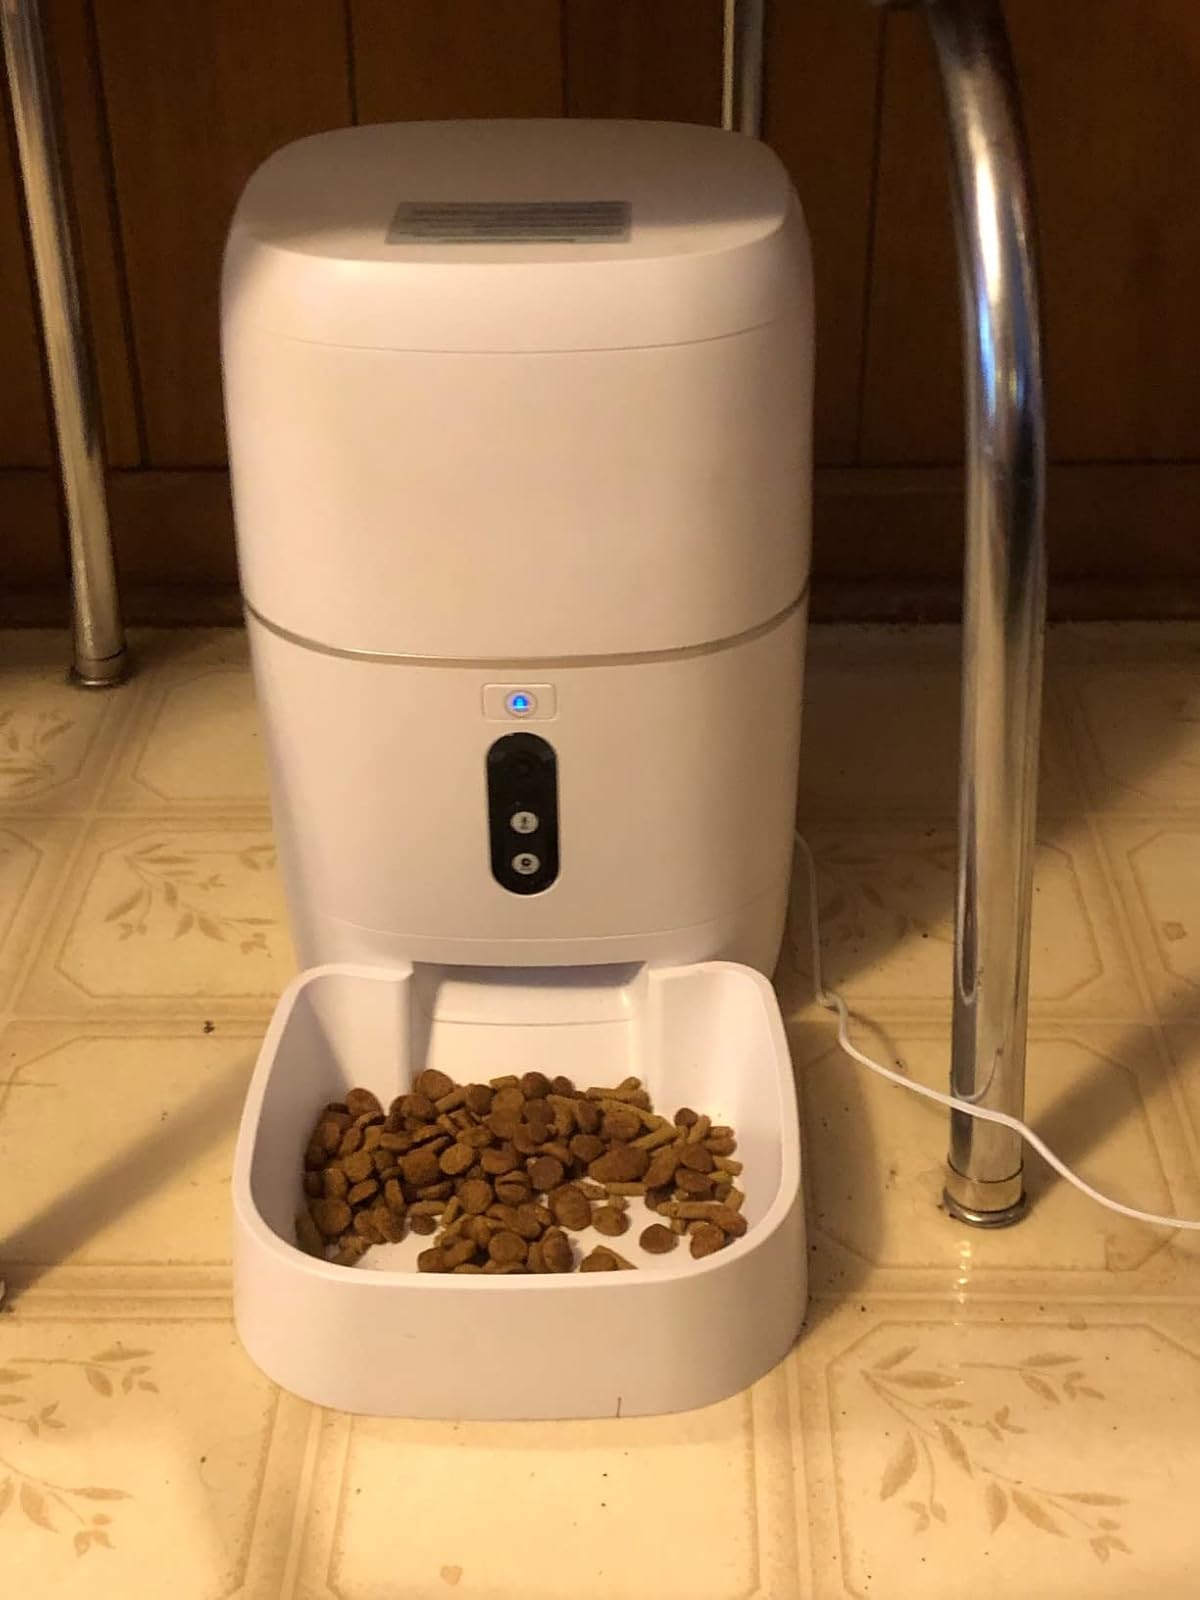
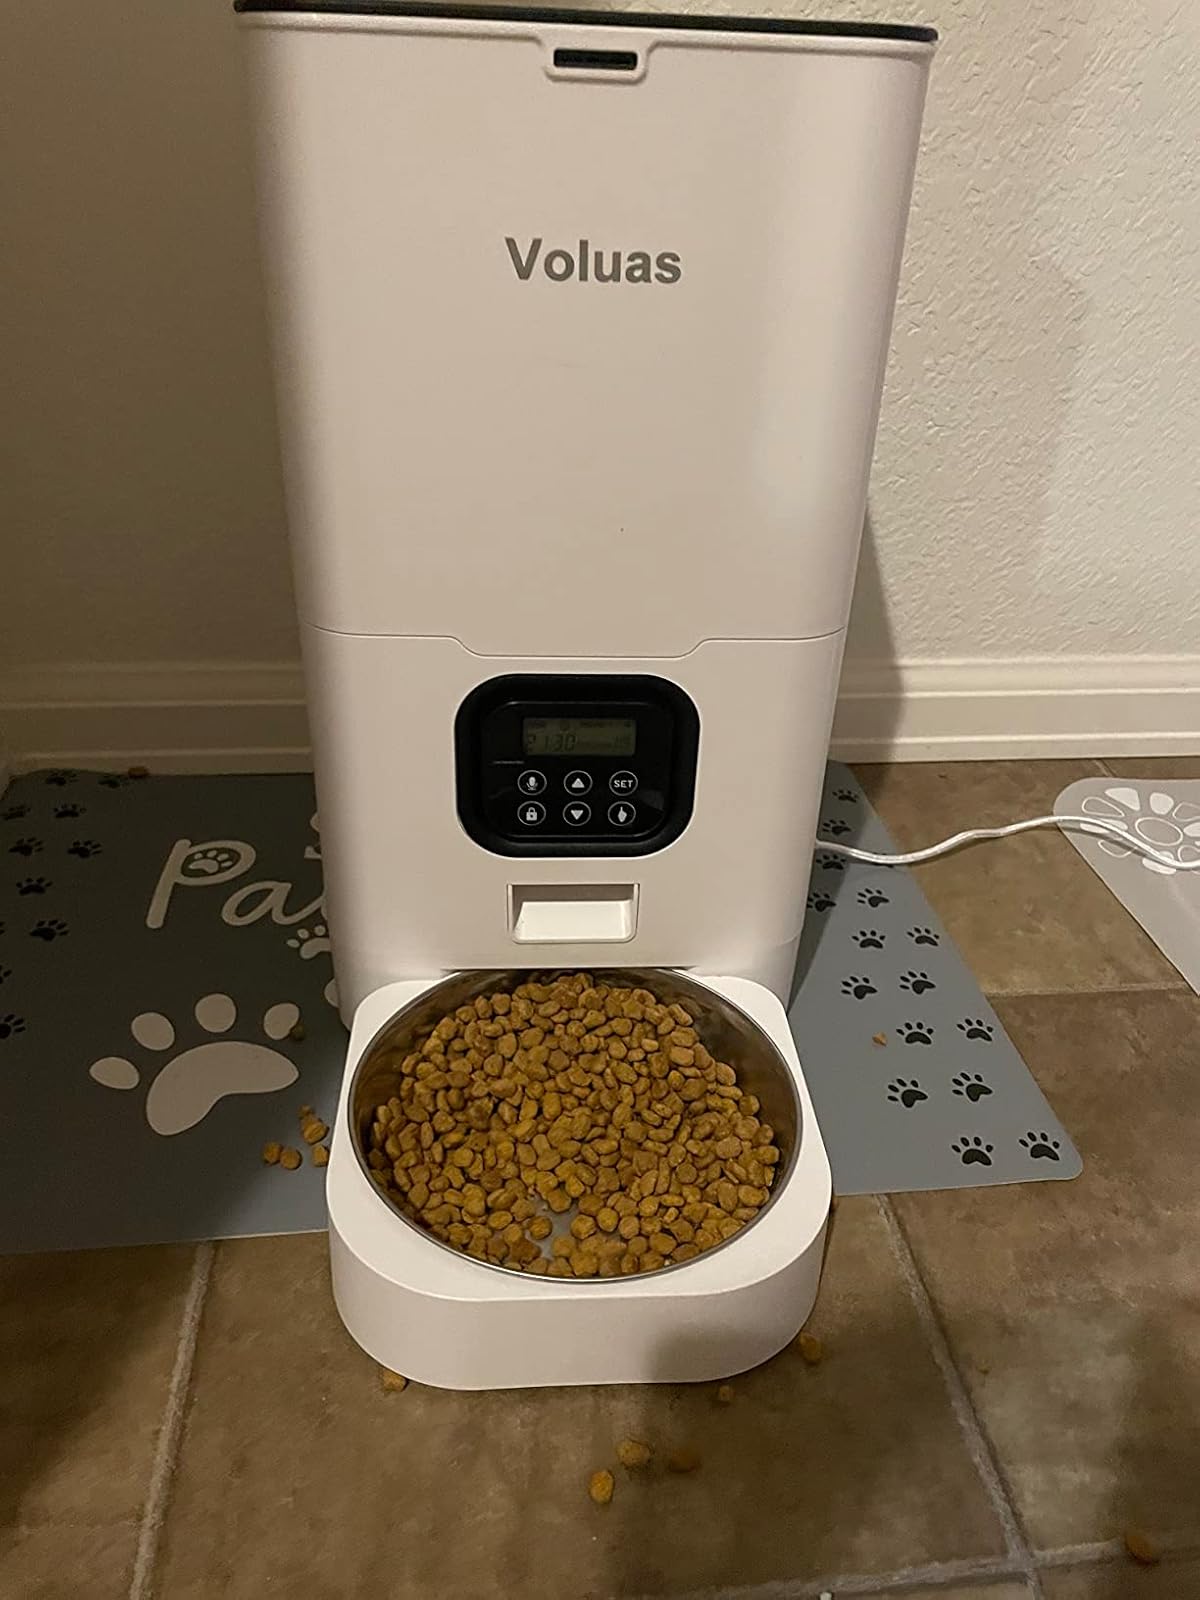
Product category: items_feeder
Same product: no